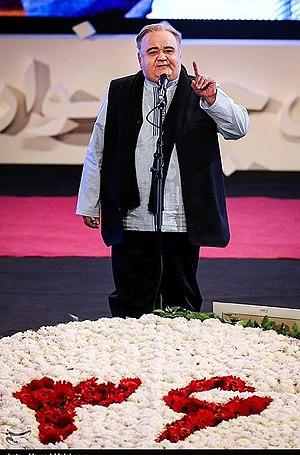
Akbar Abdi, né en 1960 à Téhéran, est un acteur iranien. Il est connu pour une série télévisée destinée aux enfants, Je suis encore en retard à l'école.